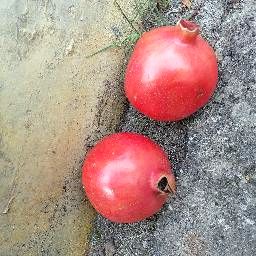
Fruit: Pomegranate
Quality: Good